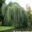
Label: willow_tree